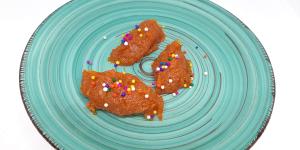
camotillo